Khammam Fort

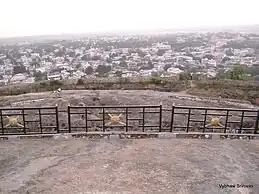
Khammam City View from the top of the Fort

http://www.namasthetelangaana.com/TelanganaNews-in-Telugu/khammam-fort-khammam-telangana-tourism-1-15-354124.html